Shiashkotan

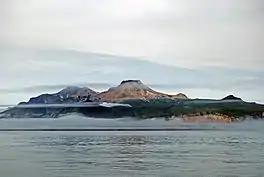
Shiashkotan Island

Shiashkotan (Shasukotan-tō) is an uninhabited volcanic island near the center of the Kuril Islands chain in the Sea of Okhotsk in the northwest Pacific Ocean, separated from Ekarma by the Ekarma Strait. Its name is derived from the Ainu language, from “Konbu village”.